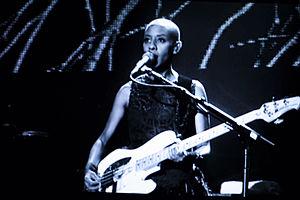
Gail Ann Dorsey, née le 20 novembre 1962 à Philadelphie, est une artiste de rock américaine, musicienne de studio confirmée, c'est notamment sa présence comme bassiste dans le groupe de David Bowie à partir de 1995 qui l'a révélée au grand public.